Interval (music)

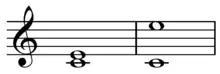
Simple and compound major thirdFile:Simple and compound major third.mid

A simple interval is an interval spanning at most one octave (see Main intervals above). Intervals spanning more than one octave are called compound intervals, as they can be obtained by adding one or more octaves to a simple interval (see below for details).